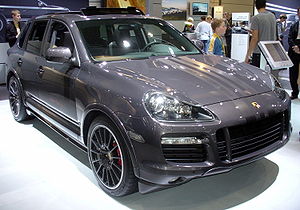
Porsche / Galleri
Porsche er navnet på et tysk sportvognsmærke, grundlagt af Ferdinand Porsche i Stuttgart. Den første Porsche kom på markedet i 1948 og bar navnet Porsche 356. I dag producerer Porsche blandt andet modellerne: 911, Cayenne, Boxster, Cayman, Panamera og 911 GT1.